Infrared telescope

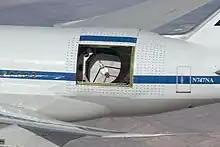
SOFIA was an infrared telescope in an aircraft, allowing high altitude observations

An infrared telescope is a telescope that uses infrared light to detect celestial bodies. Infrared light is one of several types of radiation present in the electromagnetic spectrum.